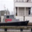
Label: ship